Describe the emotion expressed in this image:  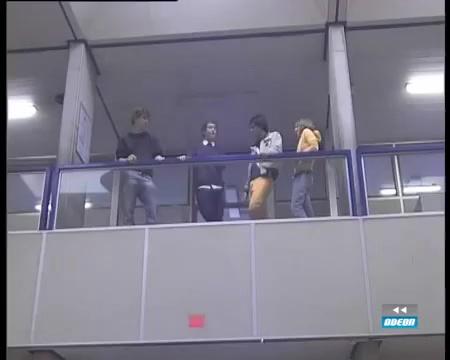
This person displays Suffering, valence and arousal with high intensity.